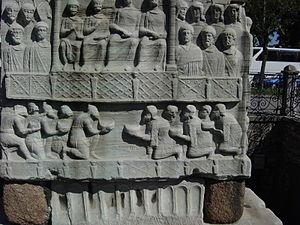
L’obélisque de Théodose est le nom donné à l'obélisque égyptien de Thoutmôsis III qui orne l'hippodrome de Constantinople, aujourd'hui At Meydanı ou Sultanahmet Meydanı, à Istanbul. Il s'agit du plus vieux monument encore visible de la ville.